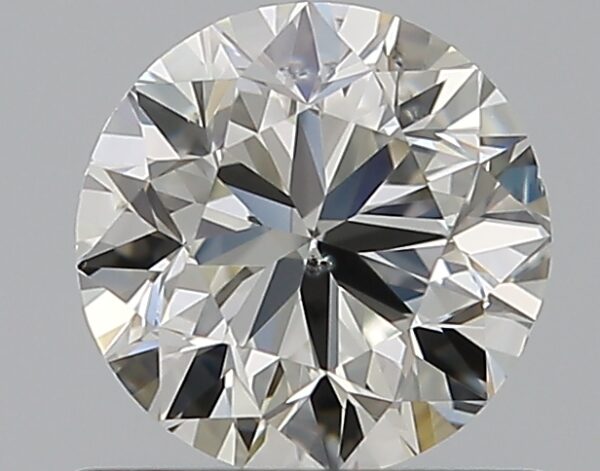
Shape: round
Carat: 0.7
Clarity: SI1
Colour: I
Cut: VG
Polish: EX
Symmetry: VG
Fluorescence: N
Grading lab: GIA
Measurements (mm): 5.54 x 5.59 x 3.55